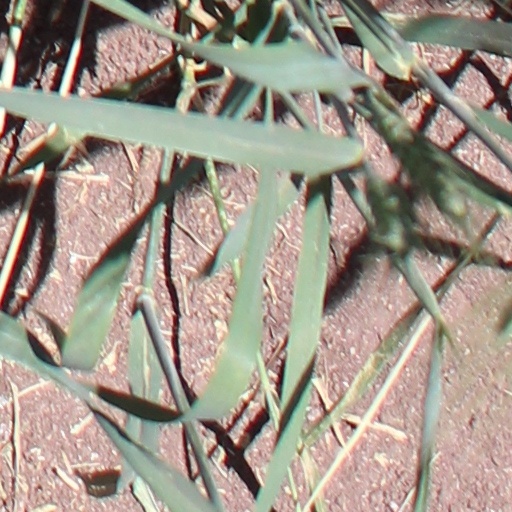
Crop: wheat